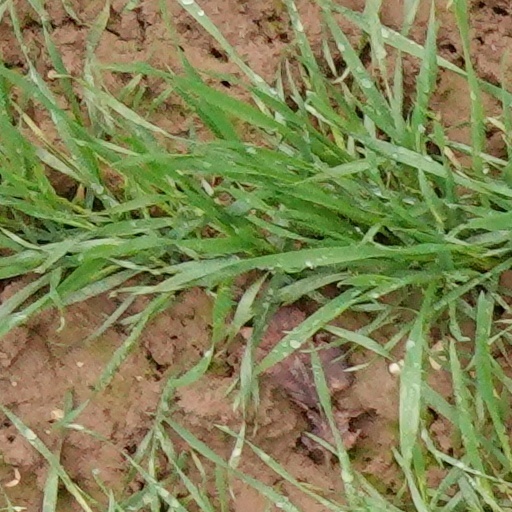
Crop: wheat